Polizia Stradale

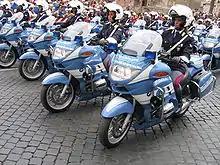
Polizia Stradale BMW 850's

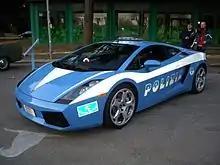
Lamborghini Gallardo

The PS uses high-powered cars and motorcycles with some van and other specialised vehicles as needed.